Osborn v. Irwin Memorial Blood Bank

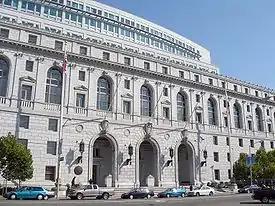

In Osborn v. Irwin Memorial Blood Bank, 5 Cal.App.4th 234 (1992), the Court of Appeals of California considered certain questions pertaining to whether a blood bank could be held liable for negligence or negligent misrepresentation after a patient contracted HIV/AIDS as a result of a blood transfusion.